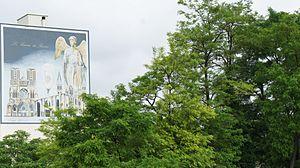
Publicité sur un immeuble de Reims, champagne le Sourire .
Henri Abelé est une maison de champagne française fondée à Épernay par Théodore Van der Veken en 1757. Elle est transférée à Reims en 1880.